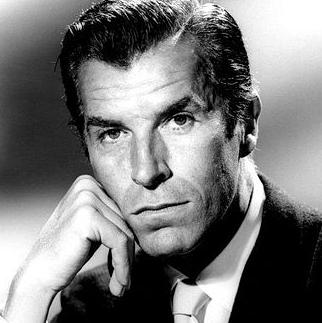
Age: 44